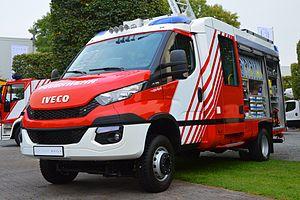
L´IVECO Daily est un véhicule utilitaire léger produit par le constructeur italien IVECO à partir de 1978 et dont la 3ᵉ génération a débuté en 2014. L'Iveco Daily 35 210 est le plus puissant de sa catégorie. Avec un 4 cylindres en ligne qui développe 205 ch de puissance réelle, il peut atteindre une vitesse maximale de 177 km/h.